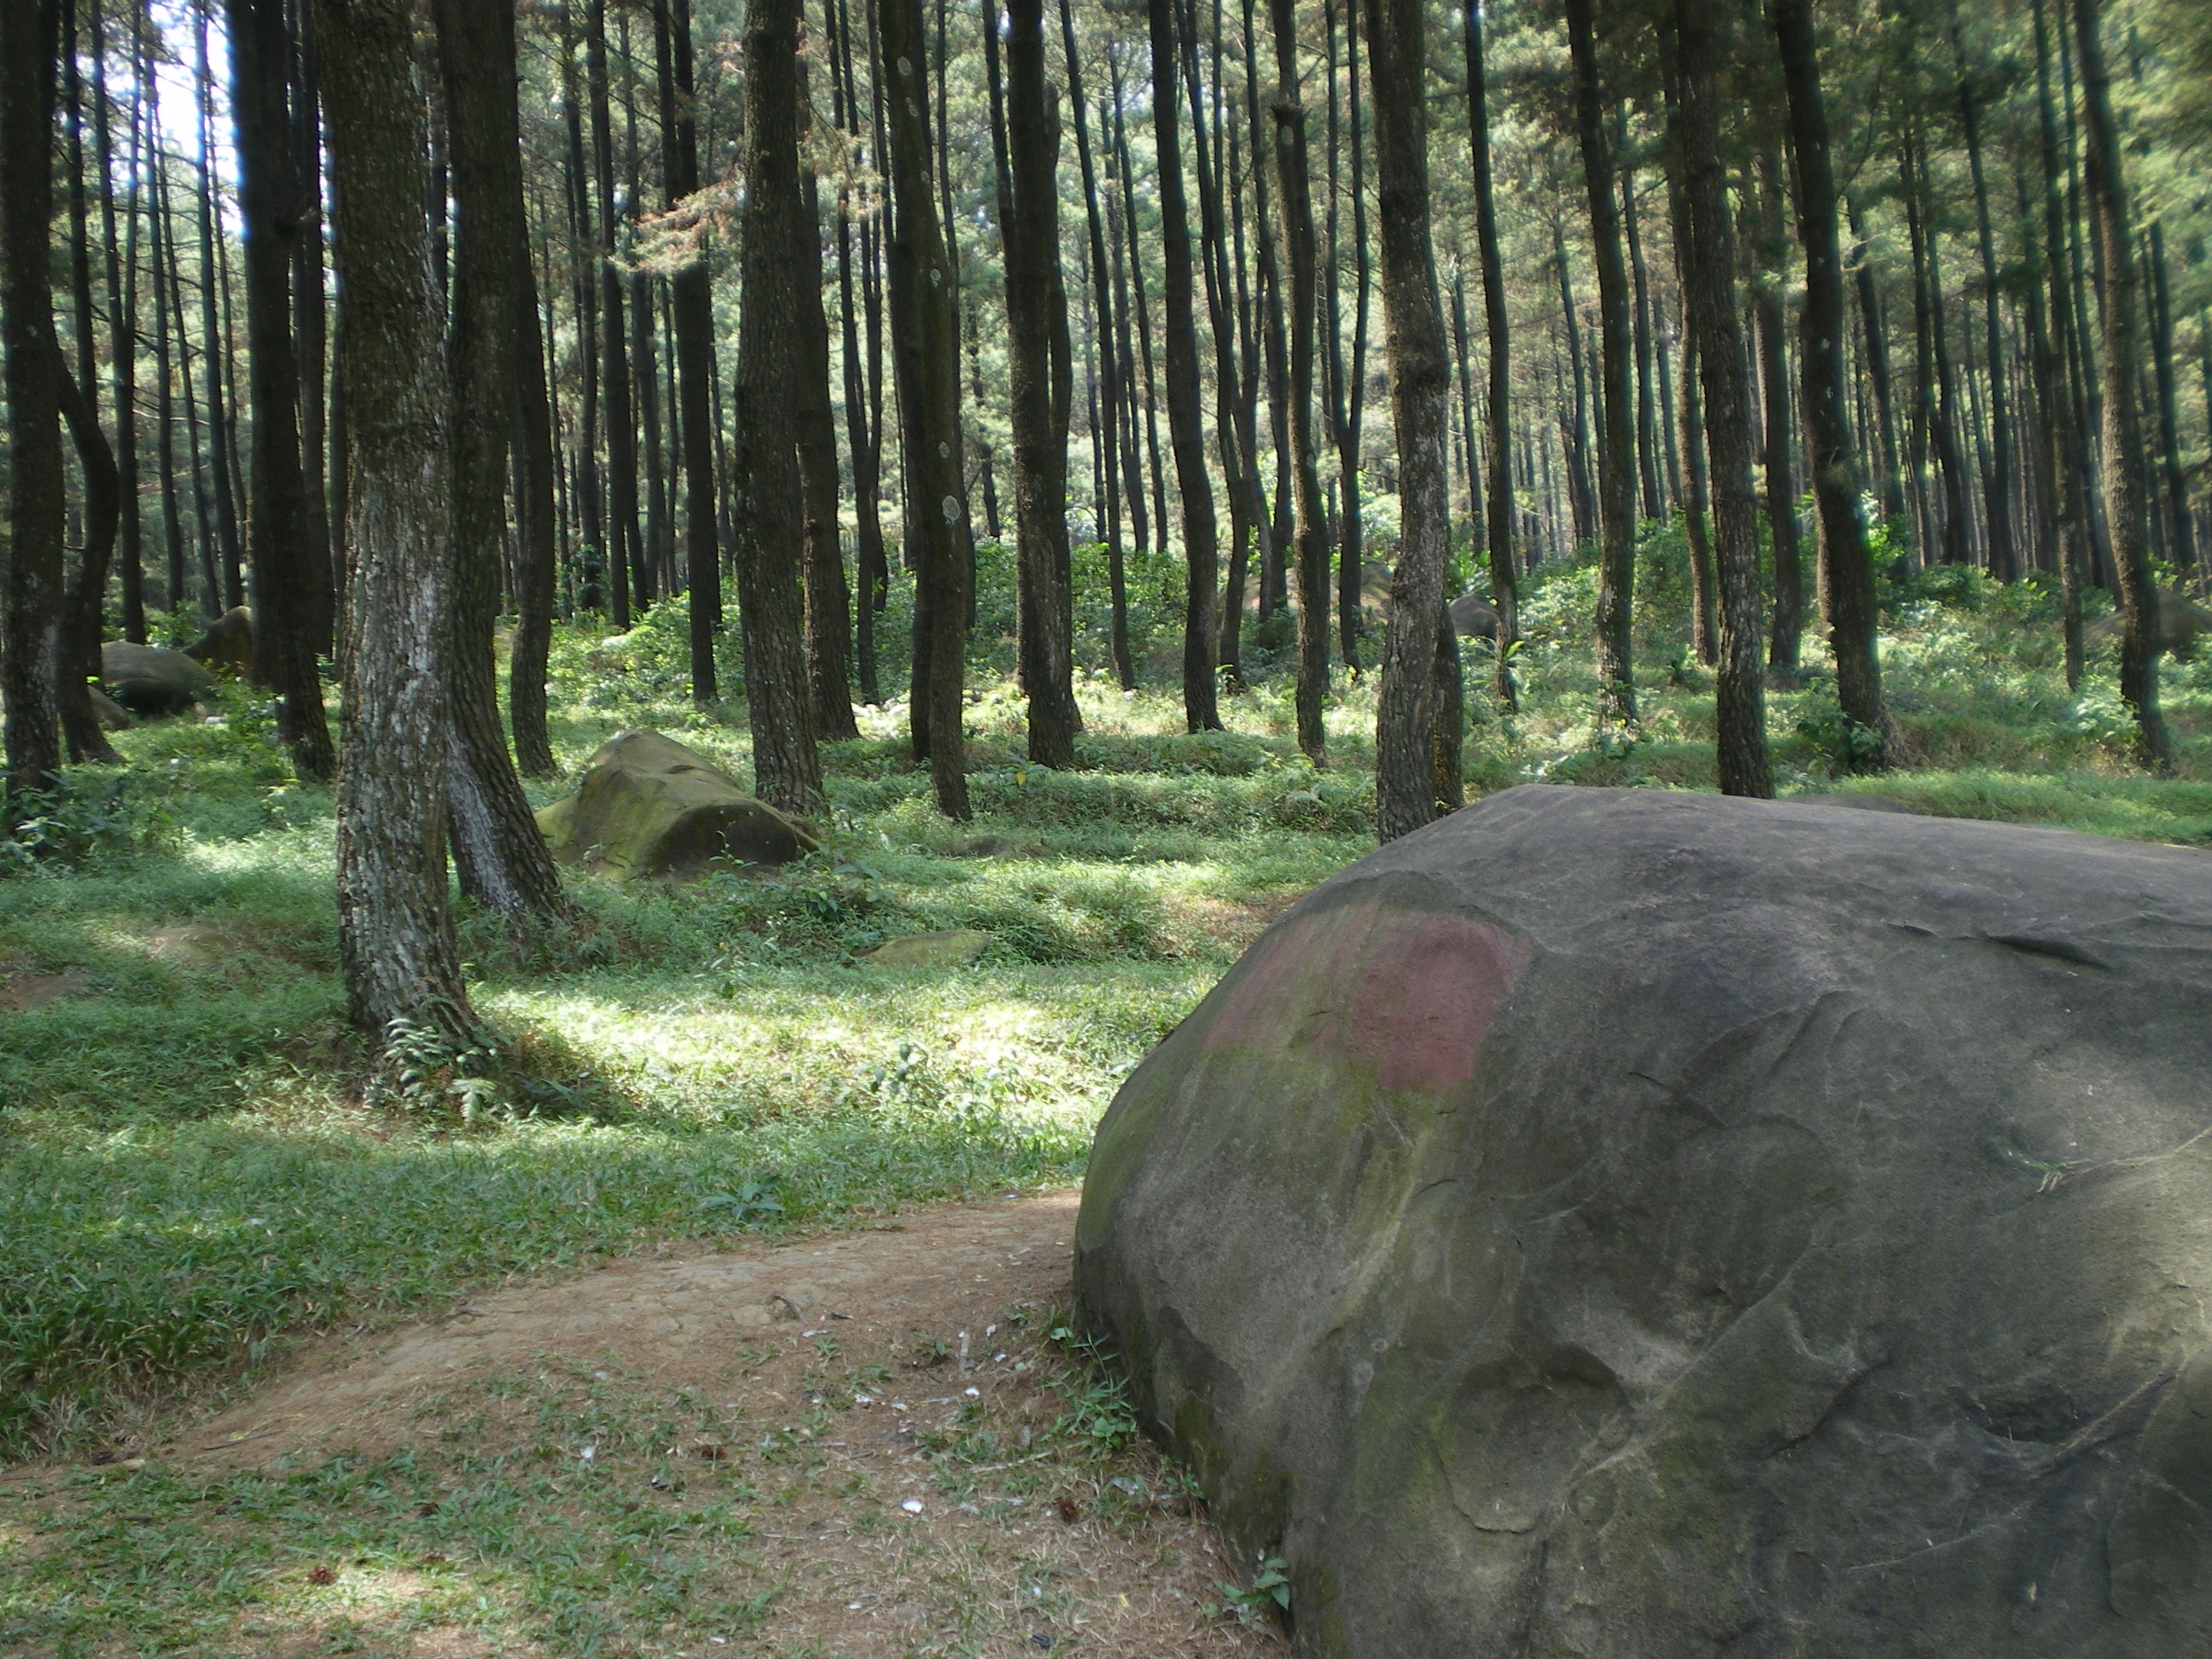
tree, forest, wilderness, trail, stone, wildlife, trees, woodland, habitat, ecosystem, old growth forest, natural environment, woody plant, temperate coniferous forest